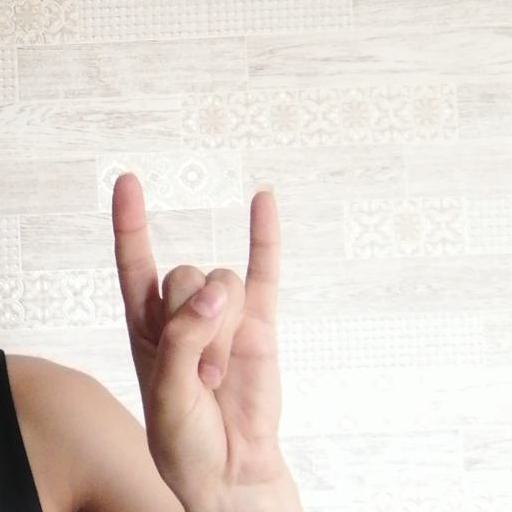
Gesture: rock